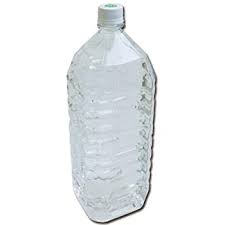
Label: plastic